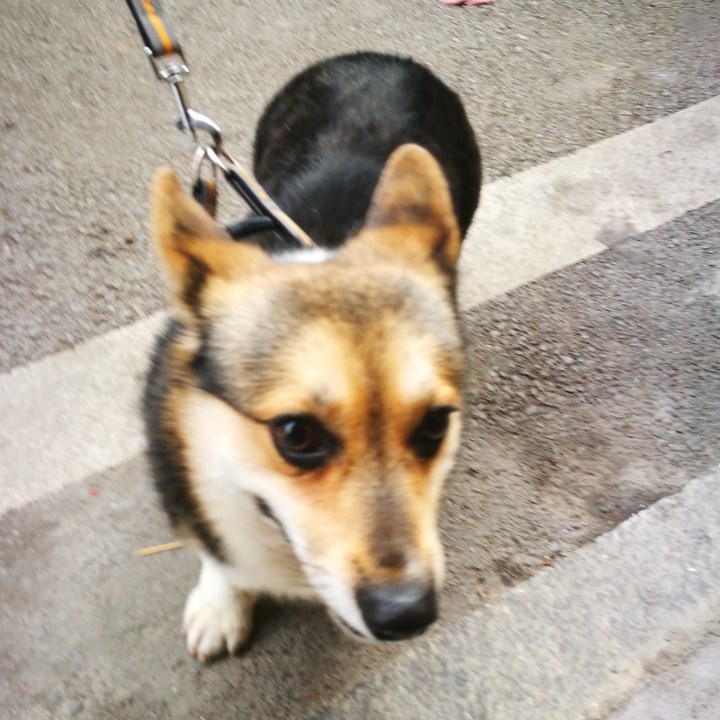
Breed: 2909-n000116-Cardigan